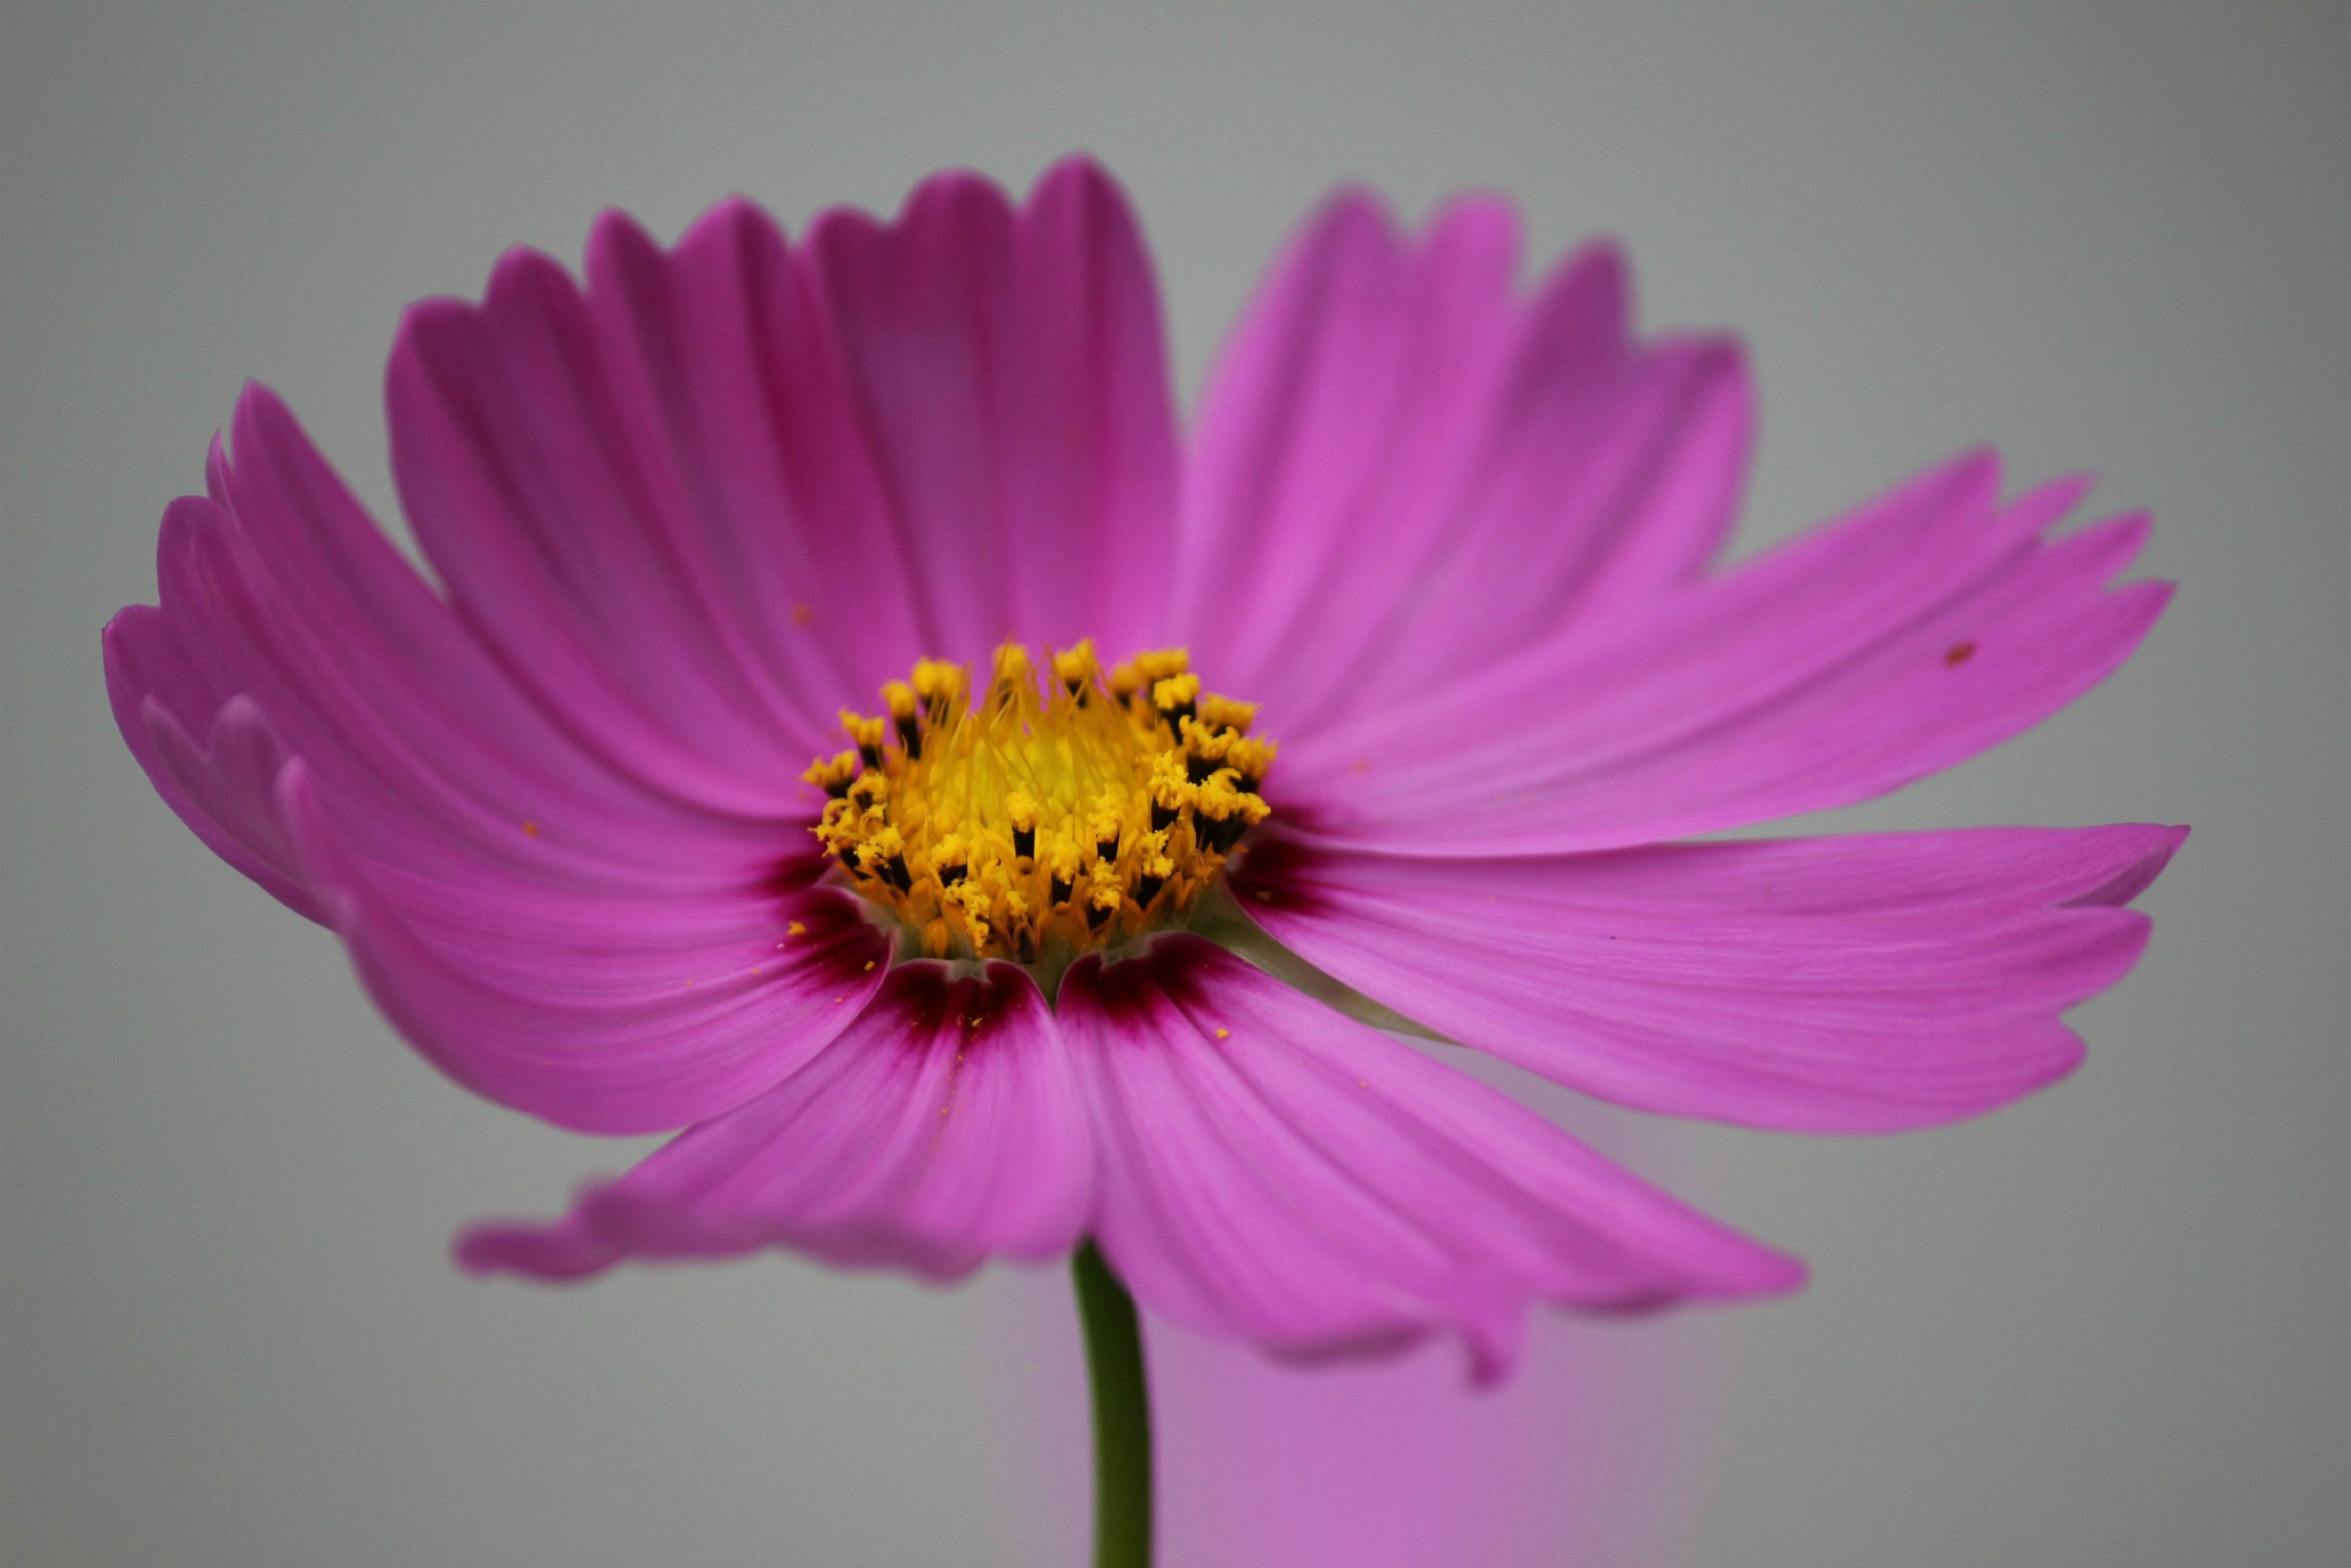
blossom, plant, cosmos, flower, purple, petal, daisy, pollen, colorful, yellow, pink, flora, close up, gerbera, macro photography, flowering plant, cosmos flower, daisy family, plant stem, land plant, garden cosmos